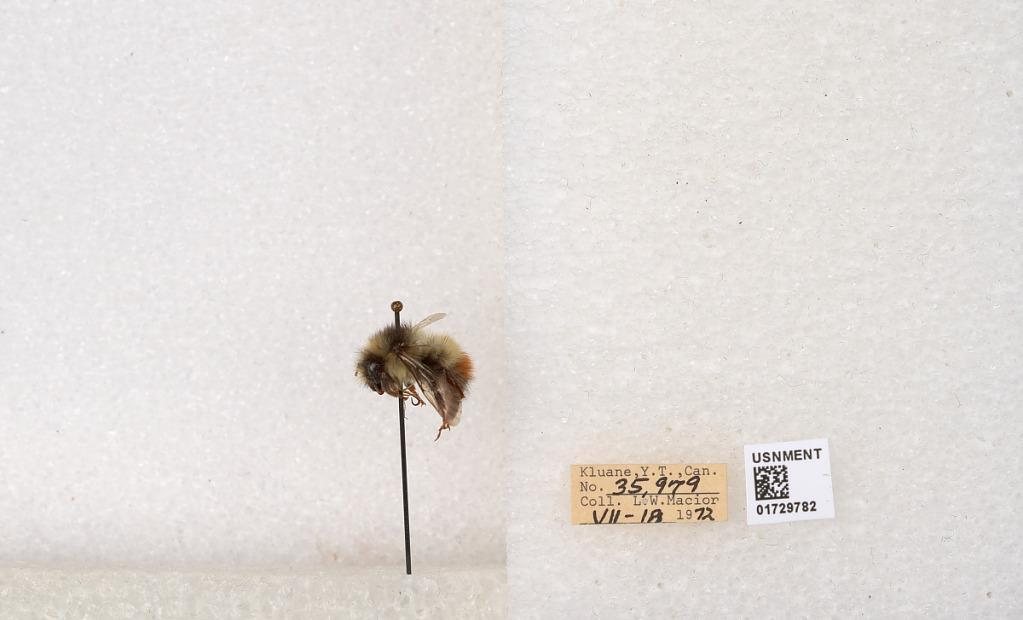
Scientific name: Bombus flavifrons Cresson
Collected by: L. Macior
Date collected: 1972-7-18
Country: Canada
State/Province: Yukon Territory
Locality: Kluane National Park and Reserve
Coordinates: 60.7493, -139.504